Rutten, Belgium

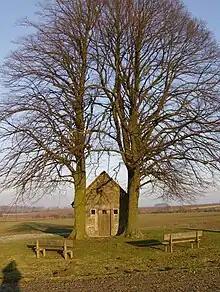
The Holy Cottage

The Hamal Castle is located near Rutten, and was home to the lord of the village. The castle was first mentioned in 1214. The current castle dates from the late 18th century.